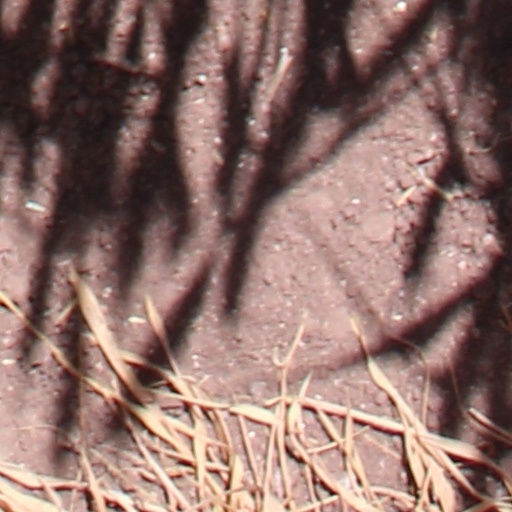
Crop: wheat